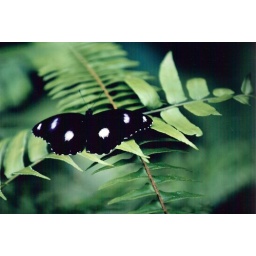
Taken in a butterfly house in Queensland, Australia, August 1996.